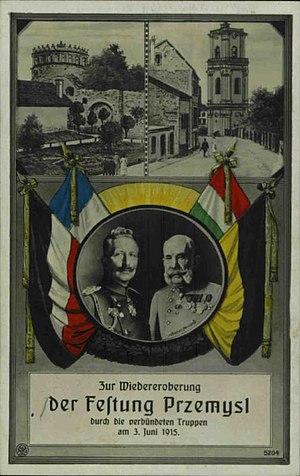
La bataille de Rovno ou de Rivne est une opération de la Première Guerre mondiale sur le front de l'Est, survenue pendant l'automne 1915 dans le secteur de Rivne, à la frontière de la Galicie austro-hongroise et de la Volhynie russe, en Ukraine actuelle. Elle oppose l'Autriche-Hongrie, soutenue par l'Empire allemand, à l'Empire russe. L'offensive de l'armée austro-hongroise, qui cherche à exploiter ses succès de l'été 1915, se heurte à une forte contre-attaque de l'armée russe et elle n'est sauvée de la déroute que par l'intervention de renforts de l'armée allemande.